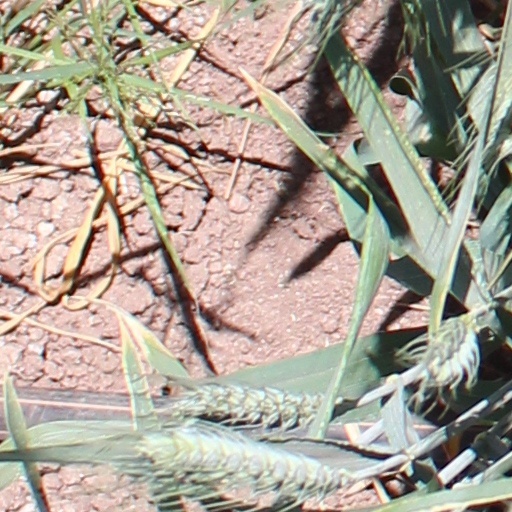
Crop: wheat